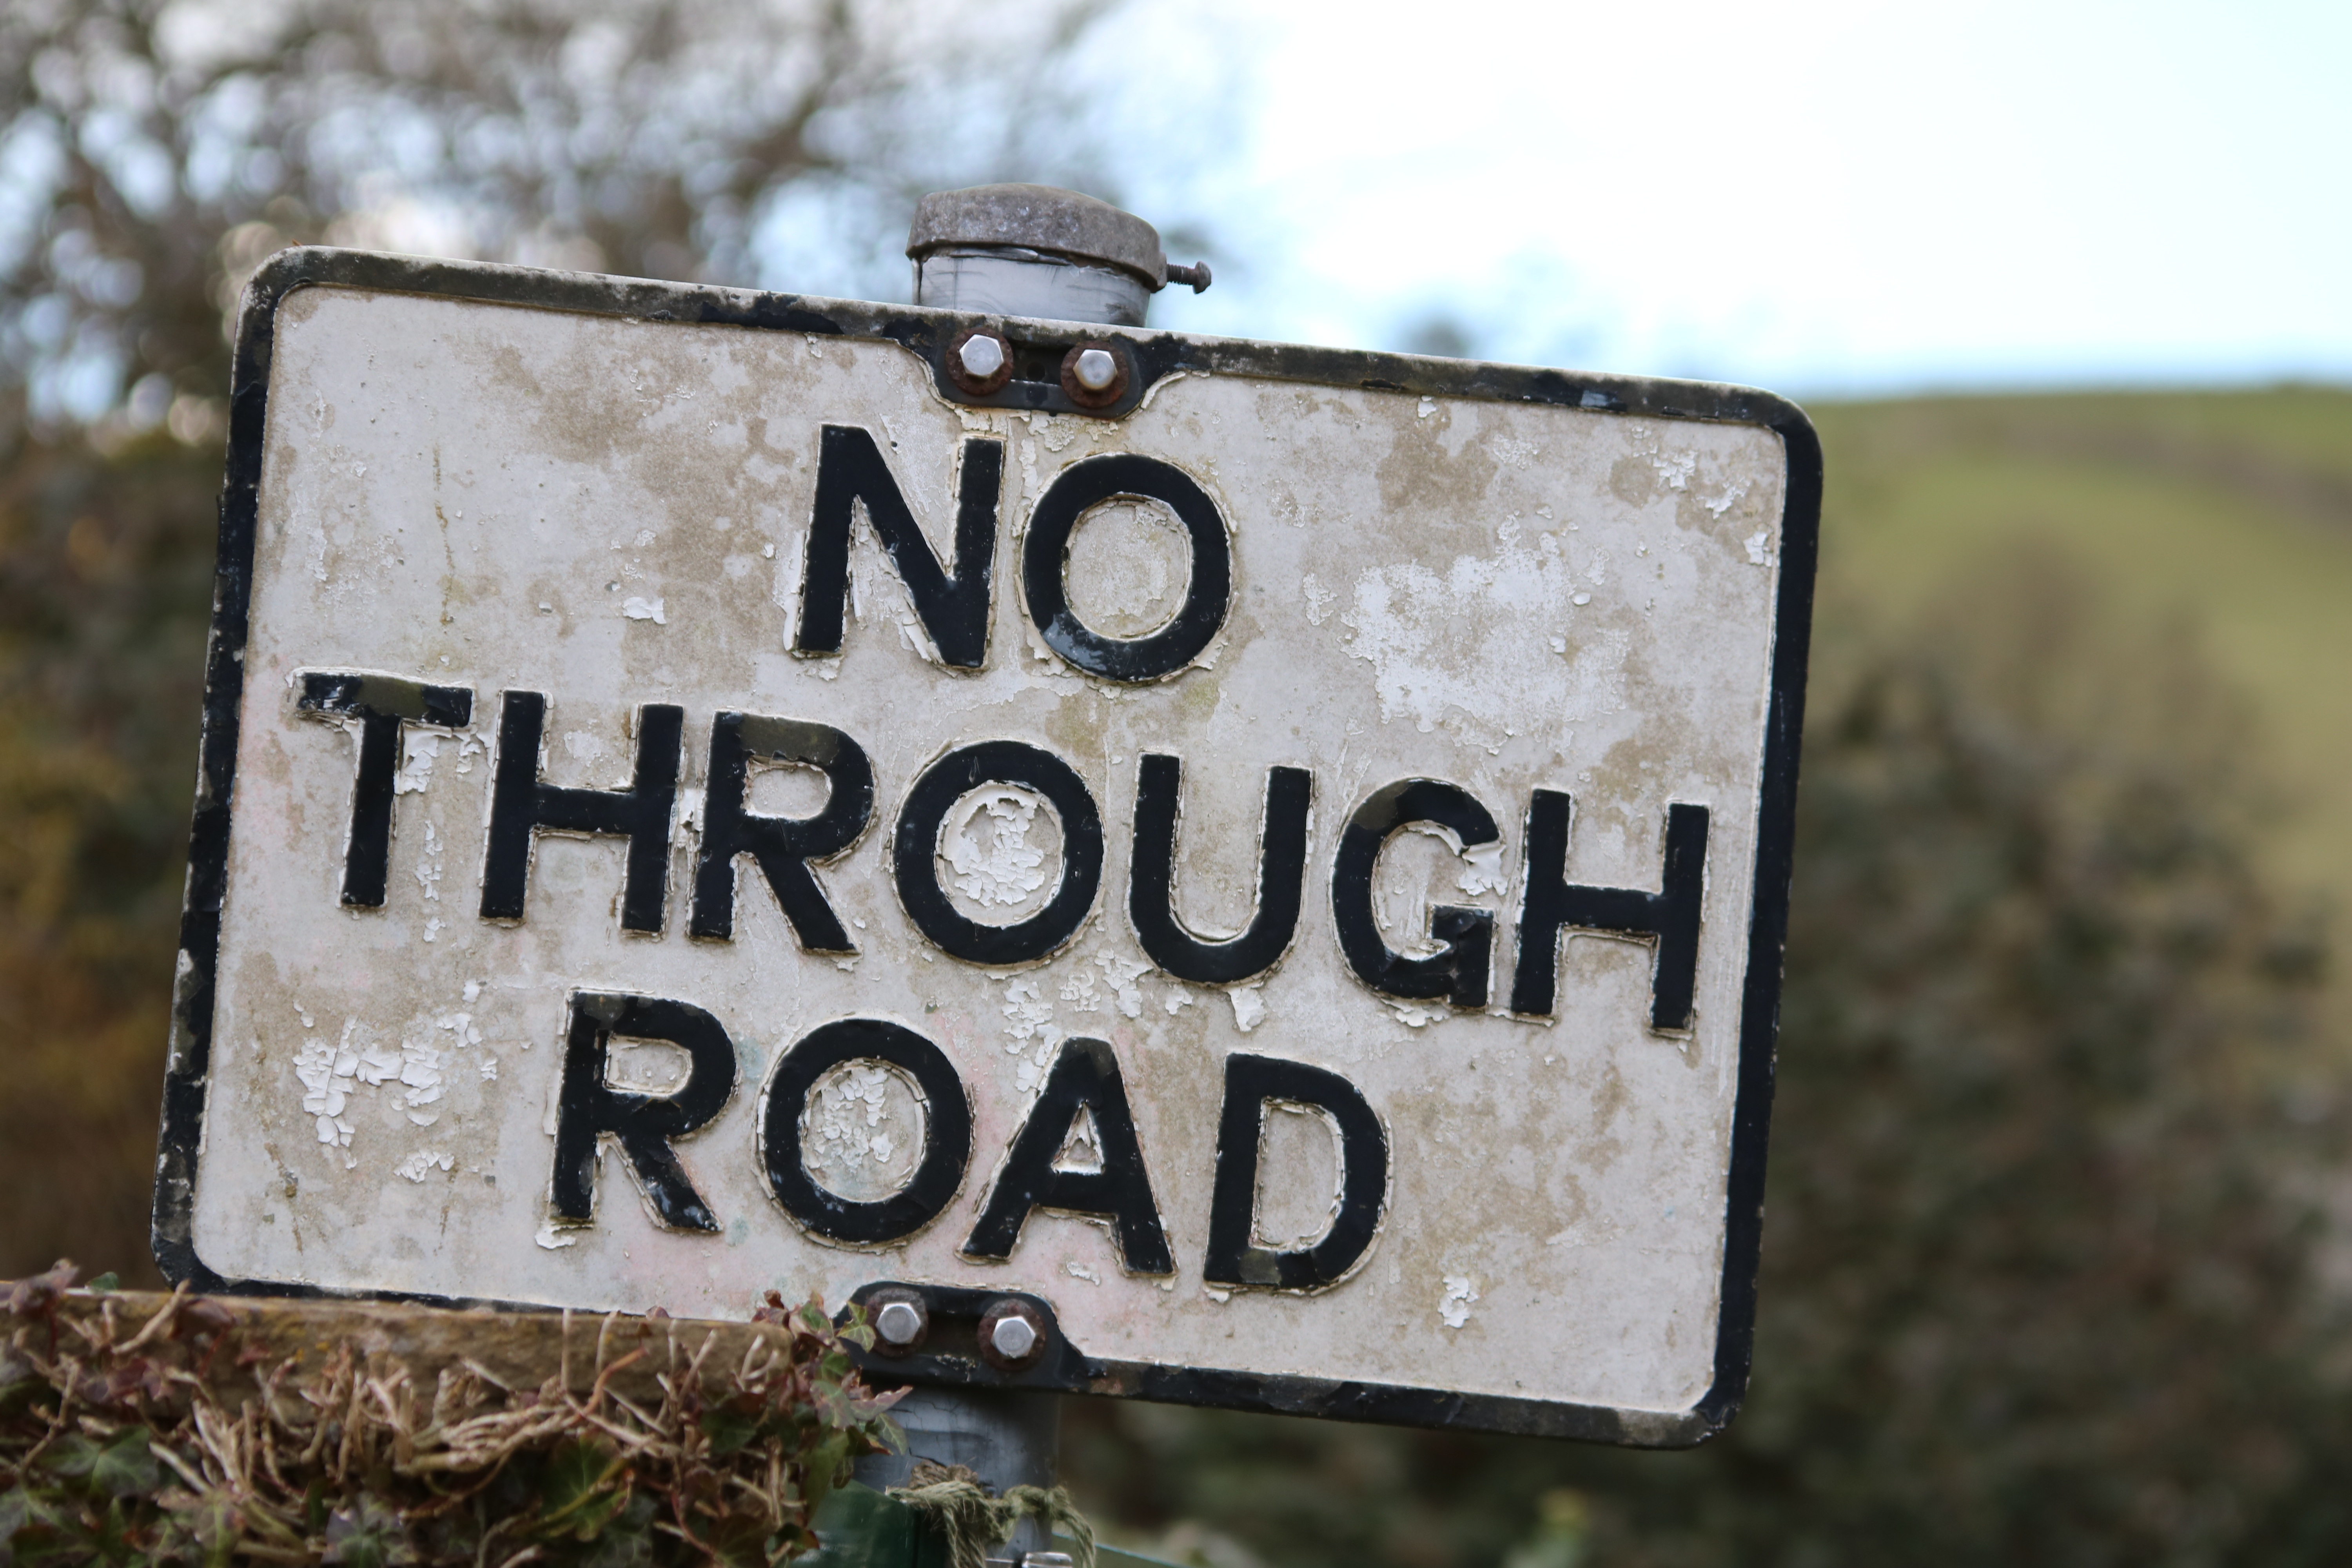
road, traffic, number, old, sign, street sign, dead, signage, road sign, textured, uk, warning, cotswolds, end, rules, no through road, paint flaking